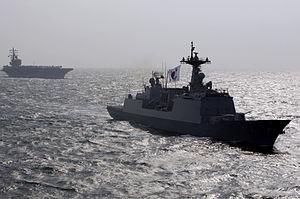
La classe Chungmugong Yi Sun-sin est une série de 6 destroyers de conception sud-coréenne dont le design de la coque a été acheté sous licence à l'allemand IABG. Construites dans les chantiers de Hyundai Heavy Industries, il s'agit d'unités multirôle servant en haute-mer dans la Marine de la République de Corée. Le premier navire de la classe, le Chungmugong Yi Sun-sin, a été mis en service en 2003. Il a été suivi par cinq autres unités de la même classe à raison d'un navire par an.